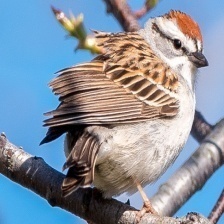
Species: CHIPPING SPARROW
Scientific name: SPIZELLA PASSERINA